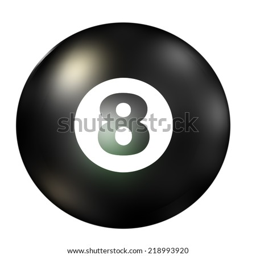
digitally rendered illustration of a magic ball on white background .